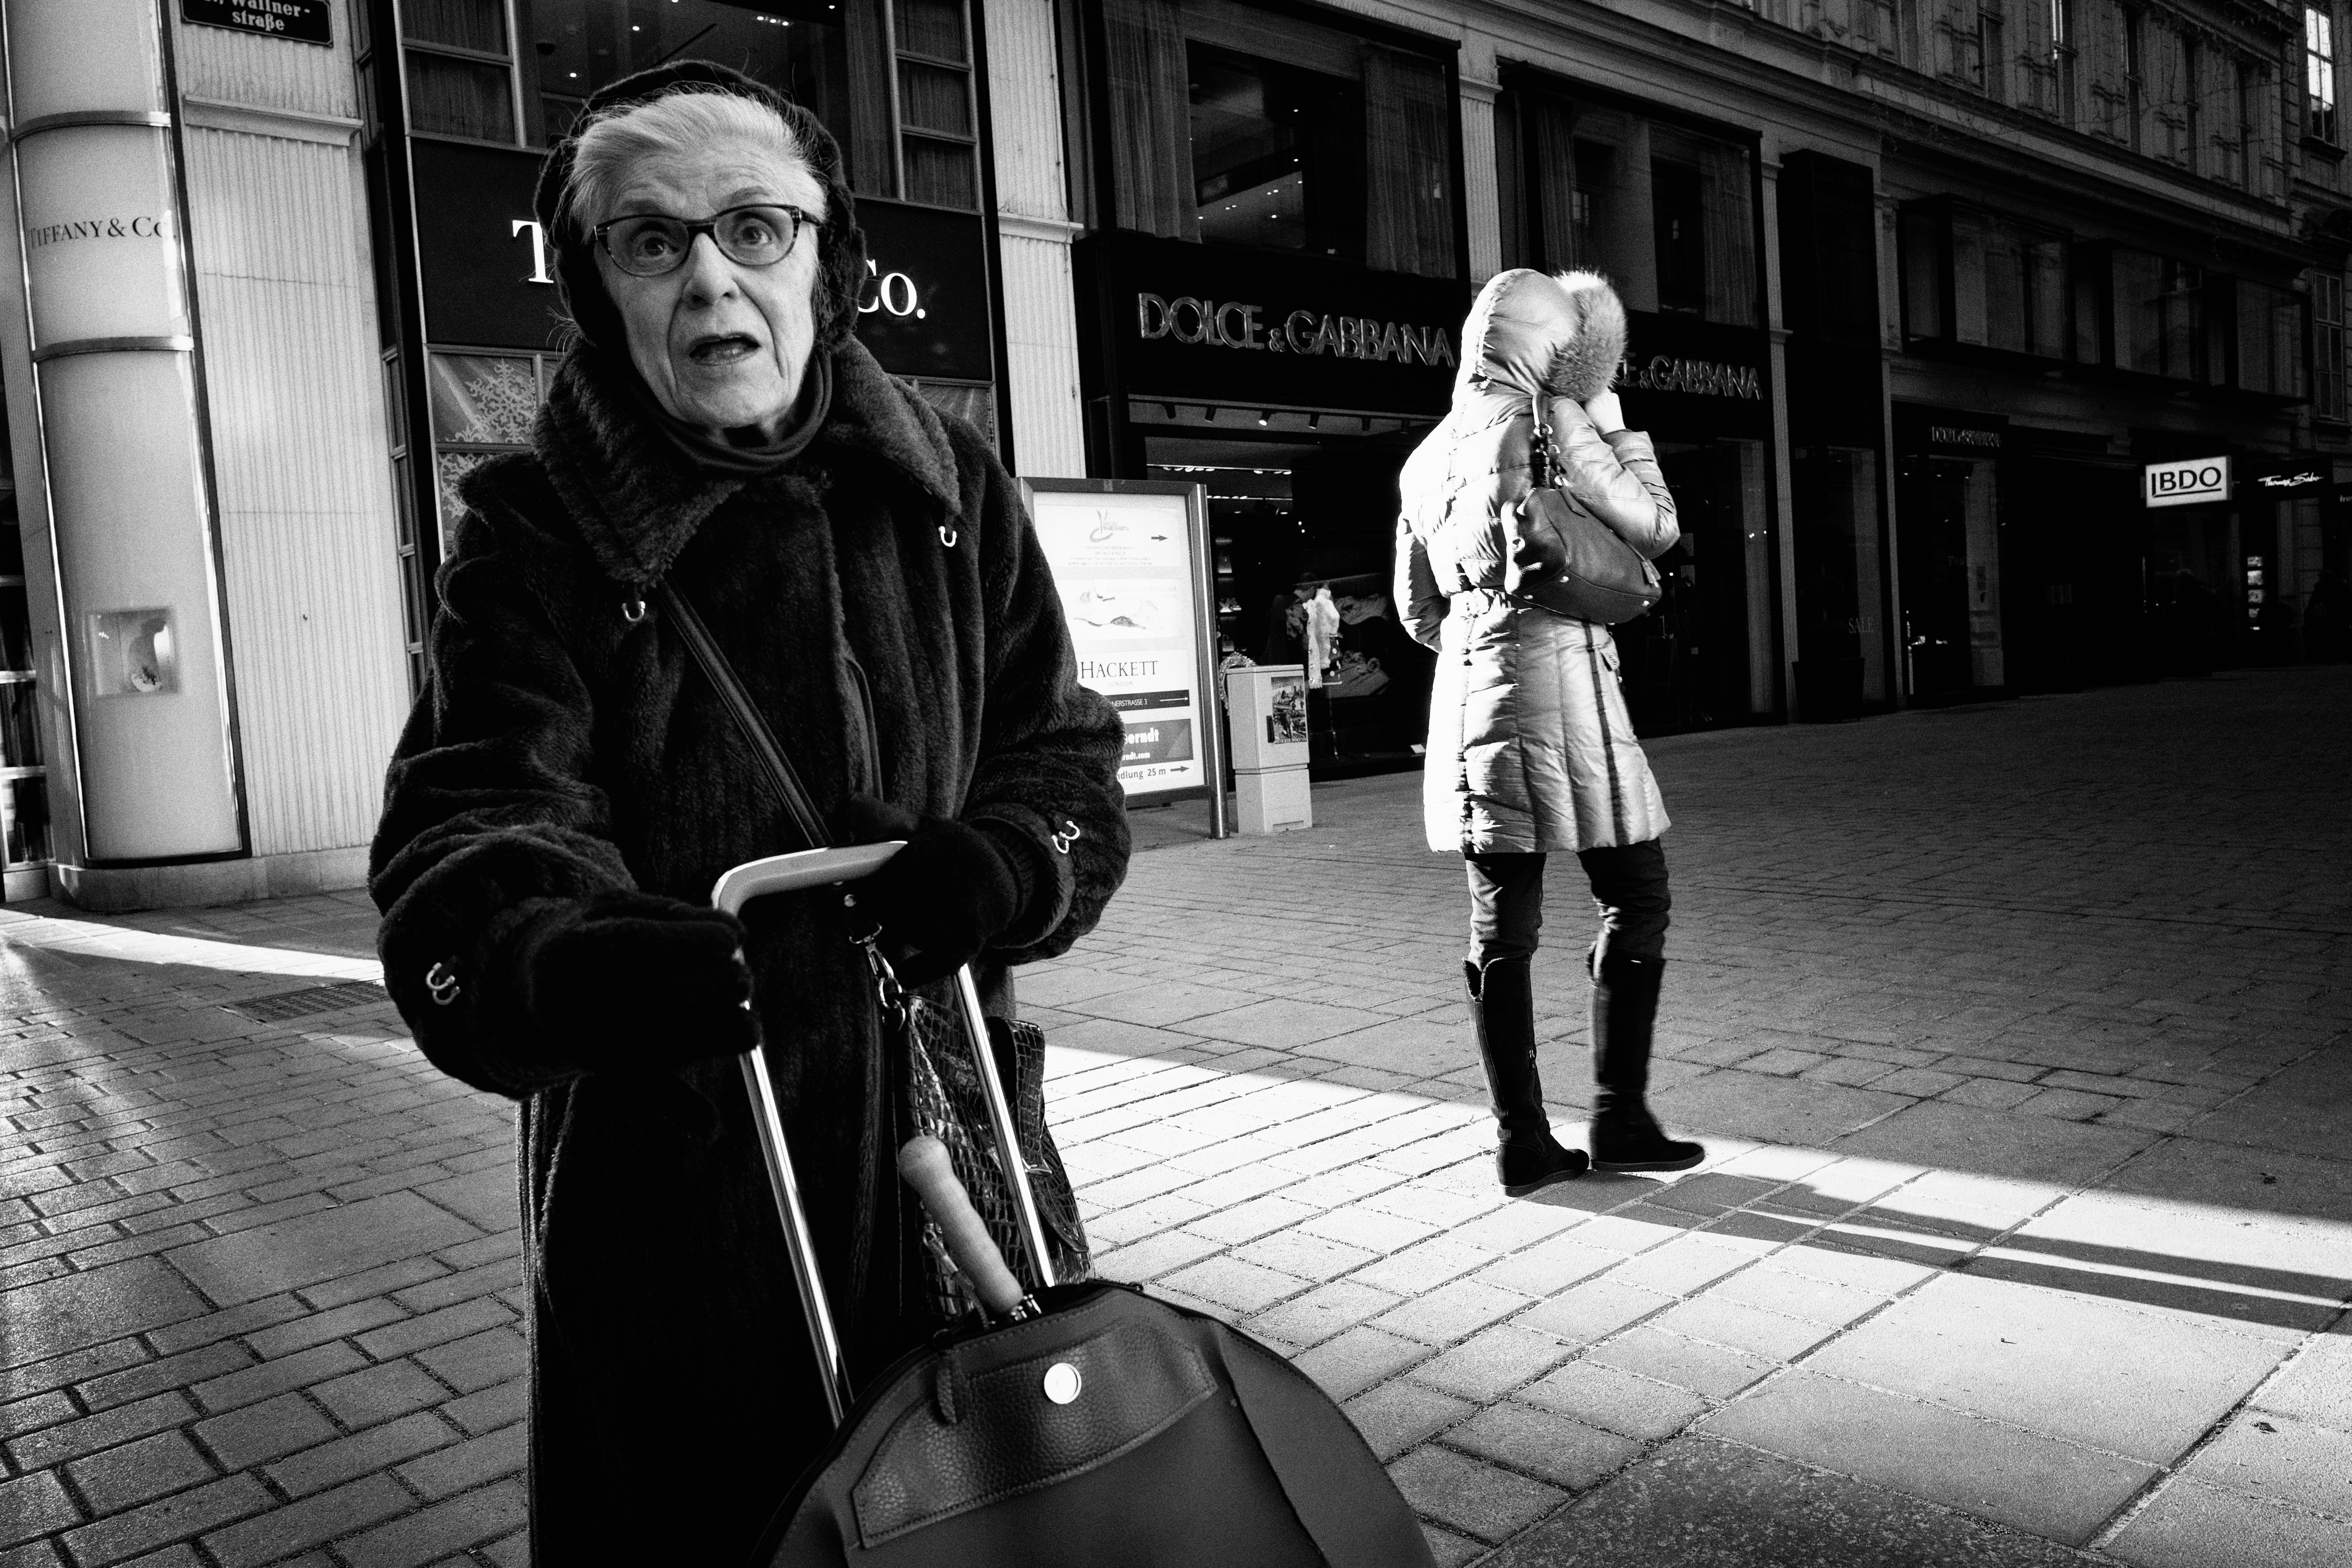
black and white, people, road, white, street, camera, photography, portrait, sitting, black, monochrome, austria, streetphotography, bw, blackandwhite, candid, digital camera, moments, infrastructure, vienna, photograph, snapshot, 28mm, scene, faces, menschen, monochrom, leicaq, andreas, sep, schalk, schalkandreas, monochrome photography, film noir, human positions